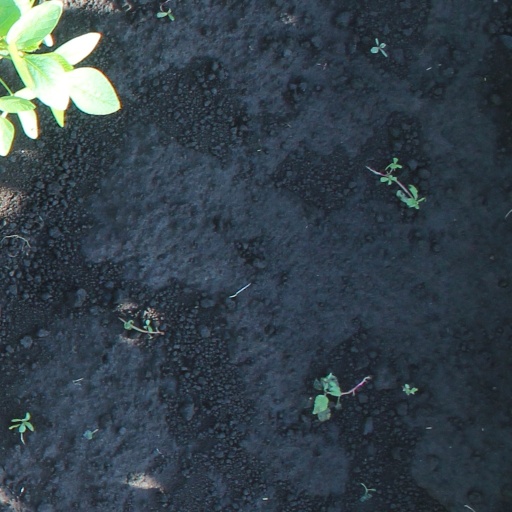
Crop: soybean